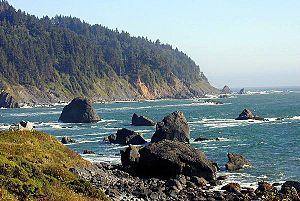
Le parc national de Redwood est un parc national situé aux États-Unis, sur la côte nord de la Californie, entre les localités d'Eureka et de Crescent City. Son nom provient du séquoia à feuilles d'if, un arbre pouvant dépasser les 100 mètres de haut et vivre plus de 2 000 ans, appelé en anglais California Redwood.
Cet article contient des informations sur l'environnement en Californie : son historique, sa diversité, ses problèmes.
La géographie de la Californie est riche et très diverse. Troisième plus grand État des États-Unis après l’Alaska et le Texas, la Californie s’étend sur 1 300 km du nord au sud et 400 km d'est en ouest. Elle appartient à l’Ouest américain et à la région de la Sun Belt. Bordée à l’ouest par l’océan Pacifique, au nord par l’Oregon, à l’est par le Nevada et l’Arizona, elle possède une frontière commune avec le Mexique, par ailleurs une des frontières les plus inégalitaires au monde d’un point de vue économique. Les paysages californiens sont très contrastés, avec un littoral nord brumeux, montagneux et boisé, une vallée centrale très fertile, des montagnes enneigées et des déserts brûlants. Son point culminant est le mont Whitney.